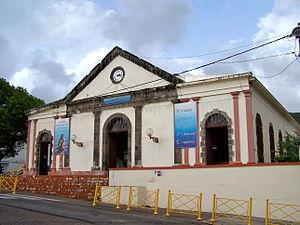
Pointe-Noire est une commune française, située dans le département d'outre-mer de Guadeloupe, elle doit son nom aux roches volcaniques qui hérissent la pointe nord du village.